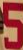
Number: 5